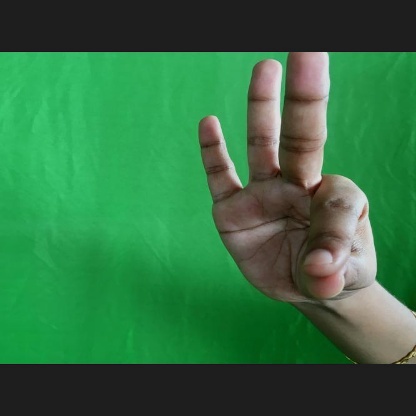
Mudra: Hamsasyam